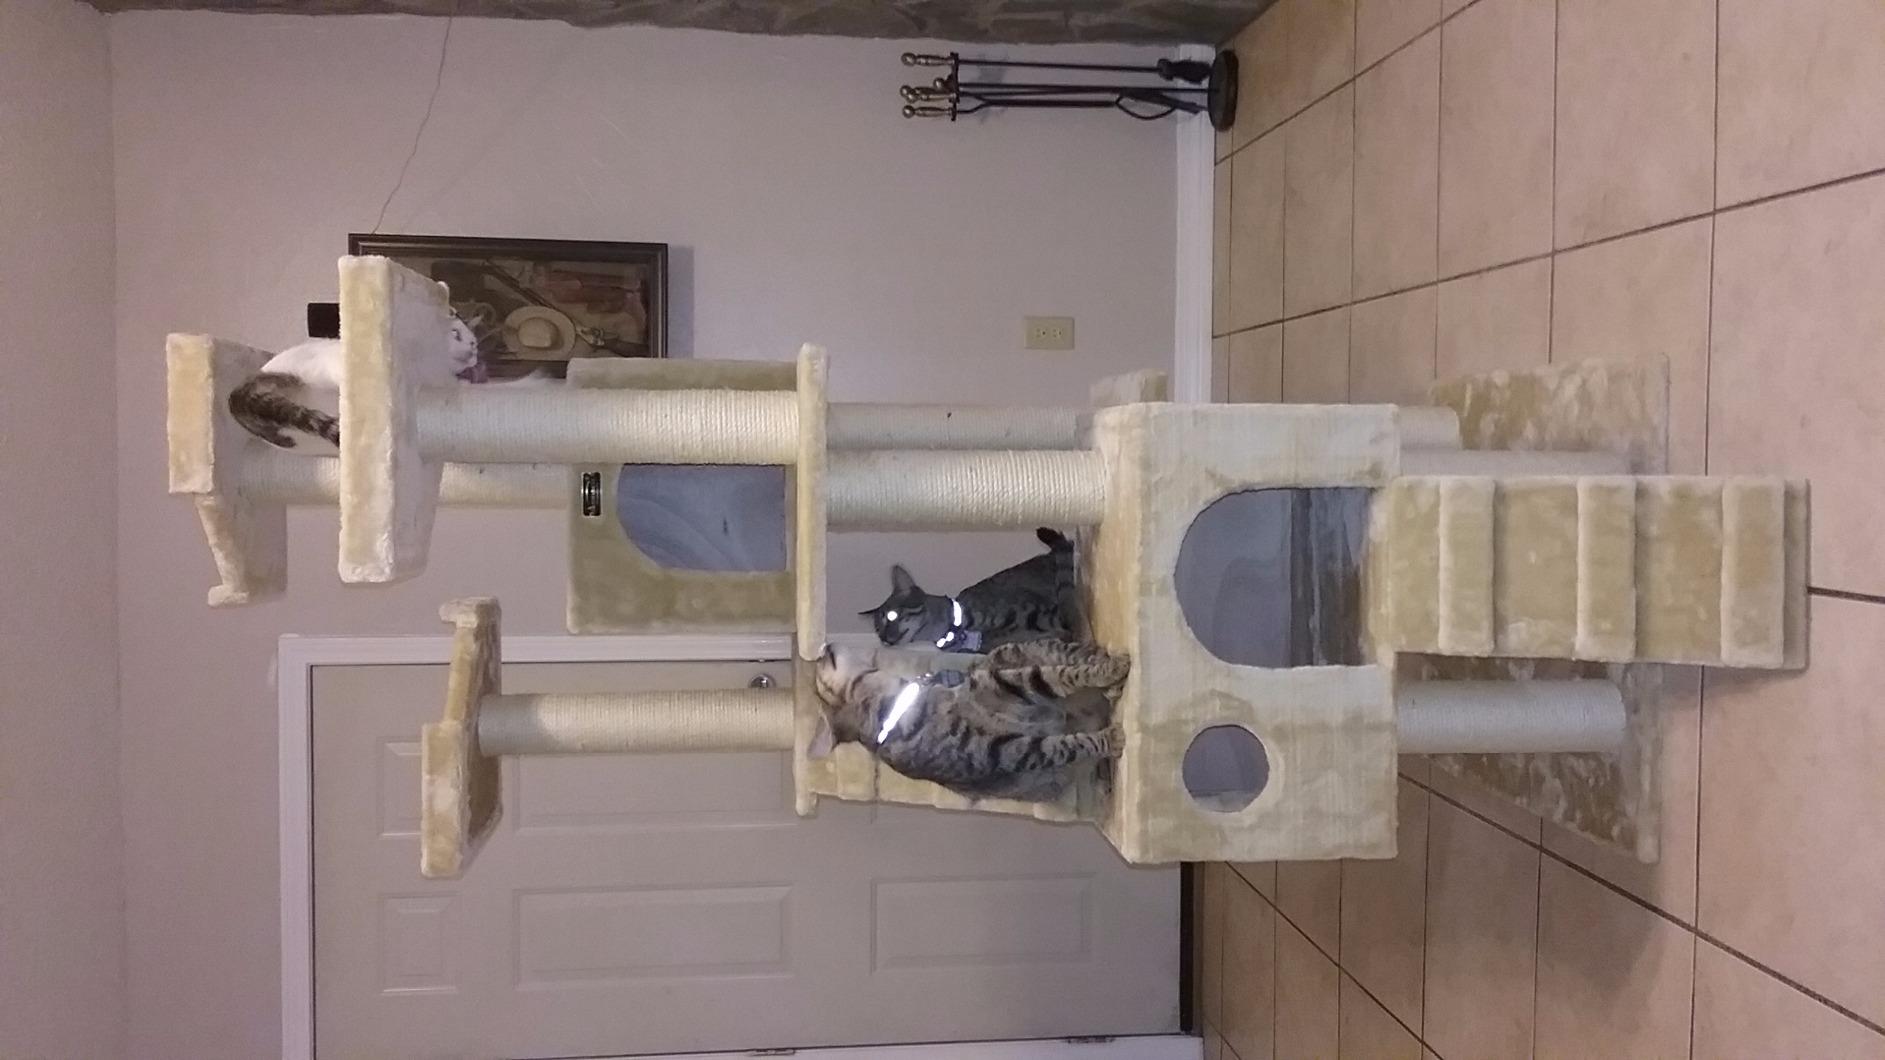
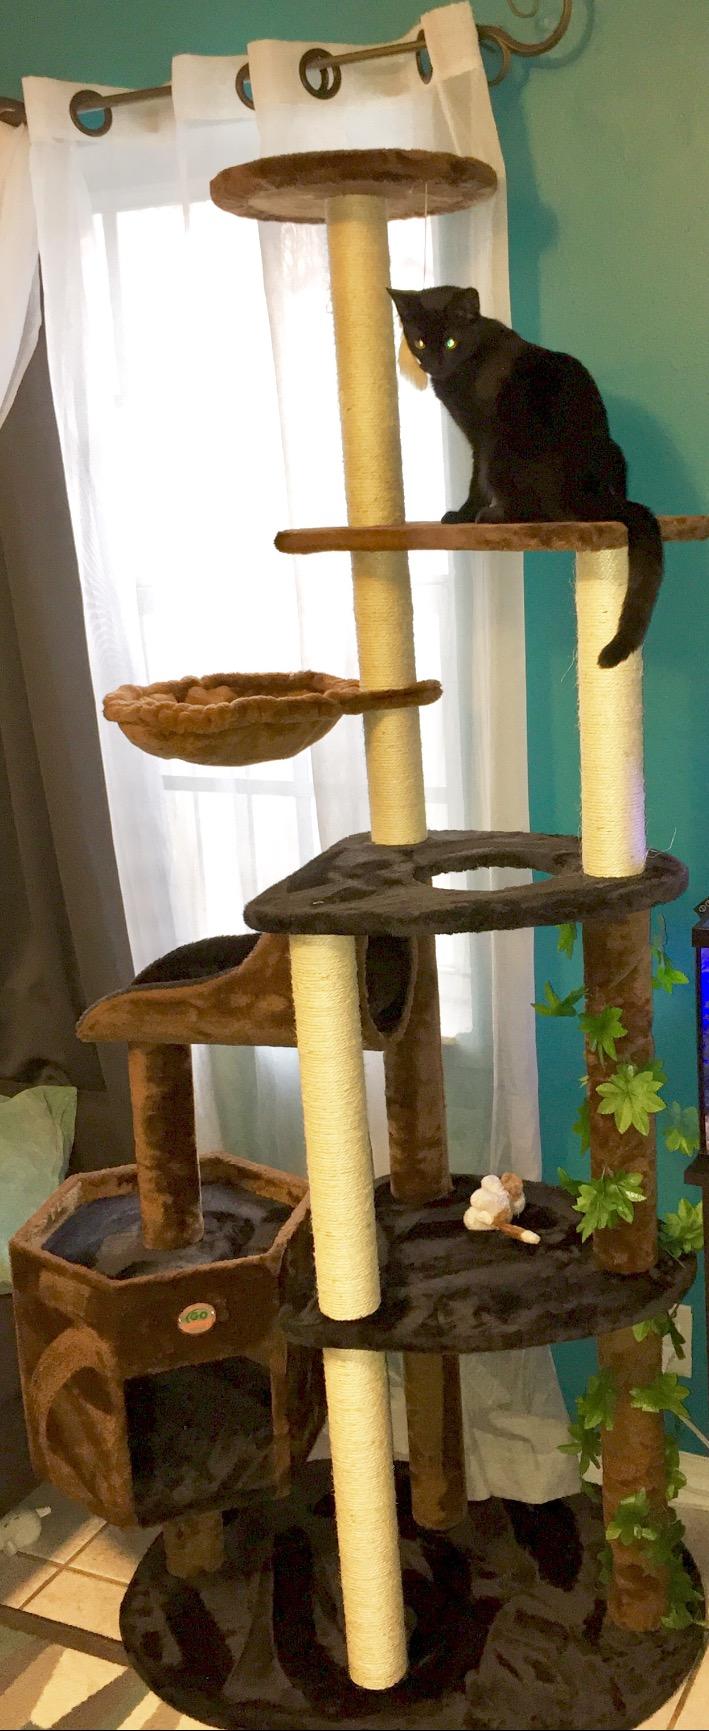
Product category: items_cat tree
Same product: no